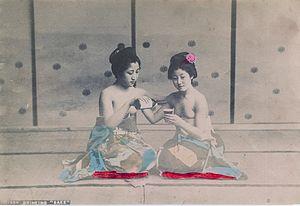
Deux femmes en train de boire du saké au XIXème siècle
En français, le mot saké désigne une boisson alcoolisée japonaise à base de riz. Il s'agit d'un alcool de riz produit par fermentation titrant de 14 à 17°. En japonais, bien que ce même terme sake ou o-sake désigne cette boisson, son sens peut s'étendre selon le contexte à toute boisson alcoolisée, aussi les Japonais utilisent-ils plutôt le terme nihonshu, pour être plus spécifique.